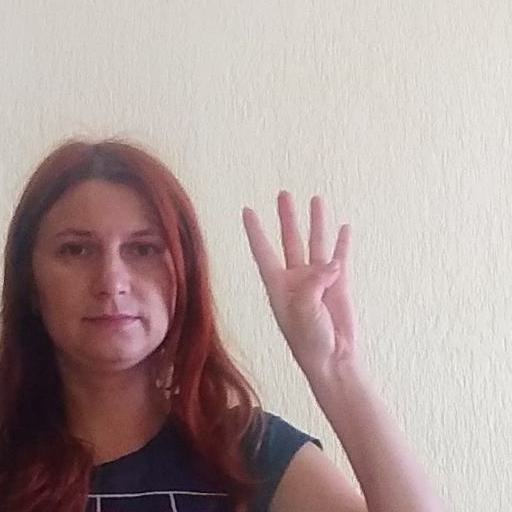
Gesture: four